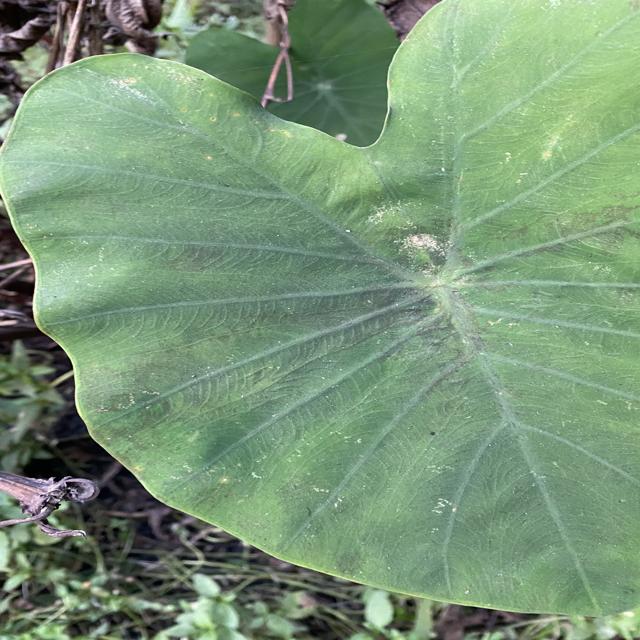
Label: Healthy